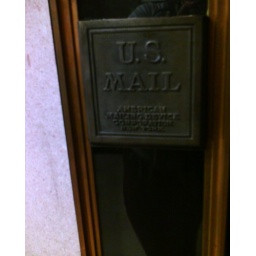
old mail chute in an office building downtown san jose